Harold Wilson plot allegations

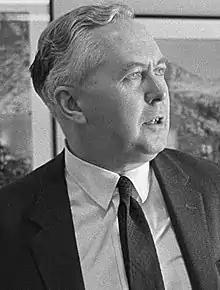
Harold Wilson (1964)

Since the mid-1970s, a variety of allegations have emerged regarding British Labour Prime Minister Harold Wilson, who served as the prime minister of the United Kingdom from 1964 to 1970 and 1974 to 1976. These range from Wilson having been a Soviet agent (a claim which MI5 investigated and found to be false), to Wilson being the victim of treasonous plots by conservative-leaning elements in MI5 and the British military (e.g., the Clockwork Orange plot), claims which Wilson himself made.